The Rising Tied

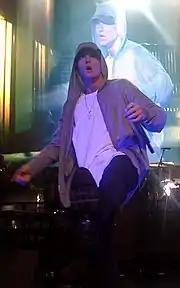
Music critics compared Shinoda's musical style to rapper Eminem (pictured).

Kelefa Sanneh of "The New York Times" felt that "The Rising Tied" was "a proper (though not very good) hip hop album", although he defined it as "a tacit reminder that hip-hop isn't merely a musical genre; it's also an identity." IGN music reviewer Spence D. felt mixed with the album's production and arrangement, although he praised Shinoda's vocals and that there are "some genuine moments of surprise and swiftness proving that regardless of his ongoing rock affiliation, Shinoda is a true rap fan and not just some bandwagon buster." Dorian Lynskey of "The Guardian" felt that Shinoda's "earnest, methodical rapping may be effortlessly outclassed by guest stars...but he bolsters it with sulky, darkly metallic beats that sound like Dr. Dre crossed with Depeche Mode." An editor for "The Detroit News" praised Shinoda's production and the album's featured artists, although he called Shinoda's vocals "lackluster," yet "slightly above K-Fed status." A music critic for "The Los Angeles Times" said Shinoda "sounds like a suburban b-boy, amiable and sensitive but not charismatic or colorful." A reviewer from Oracle Online thought the album was "important" despite the fact that it "won’t challenge hip-hop heavyweight records such as Kanye West’s "Late Registration" or 50 Cent’s "The Massacre"". A music critic of UGO admired Shinoda's production and lyrics, although he thought Shinoda had "limited verbal skills" and is "lacking" compared to the album's featured artists.